Pavol Lančarič

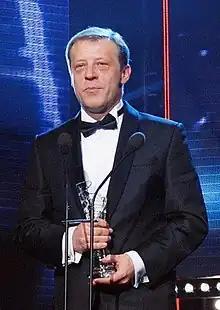

Pavol Lančarič (born 31 May 1963) is a Slovak Manager, who was the CEO of Orange Slovensko for 20 years. From May to October 2023, he served as the Minister of Transportation of Slovakia.